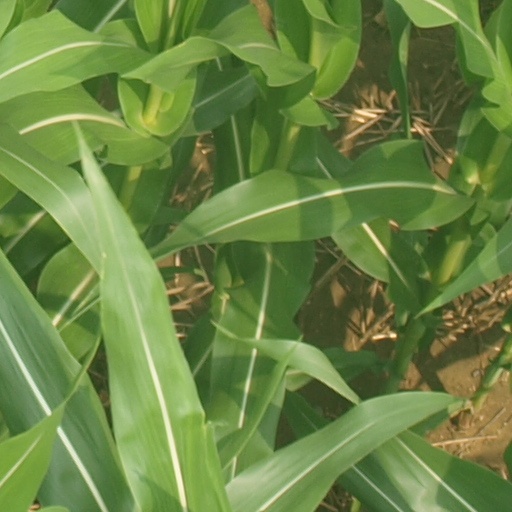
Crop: maize; corn